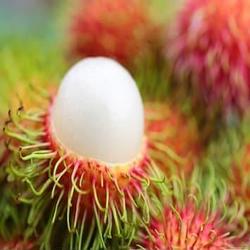
Label: Rambutan